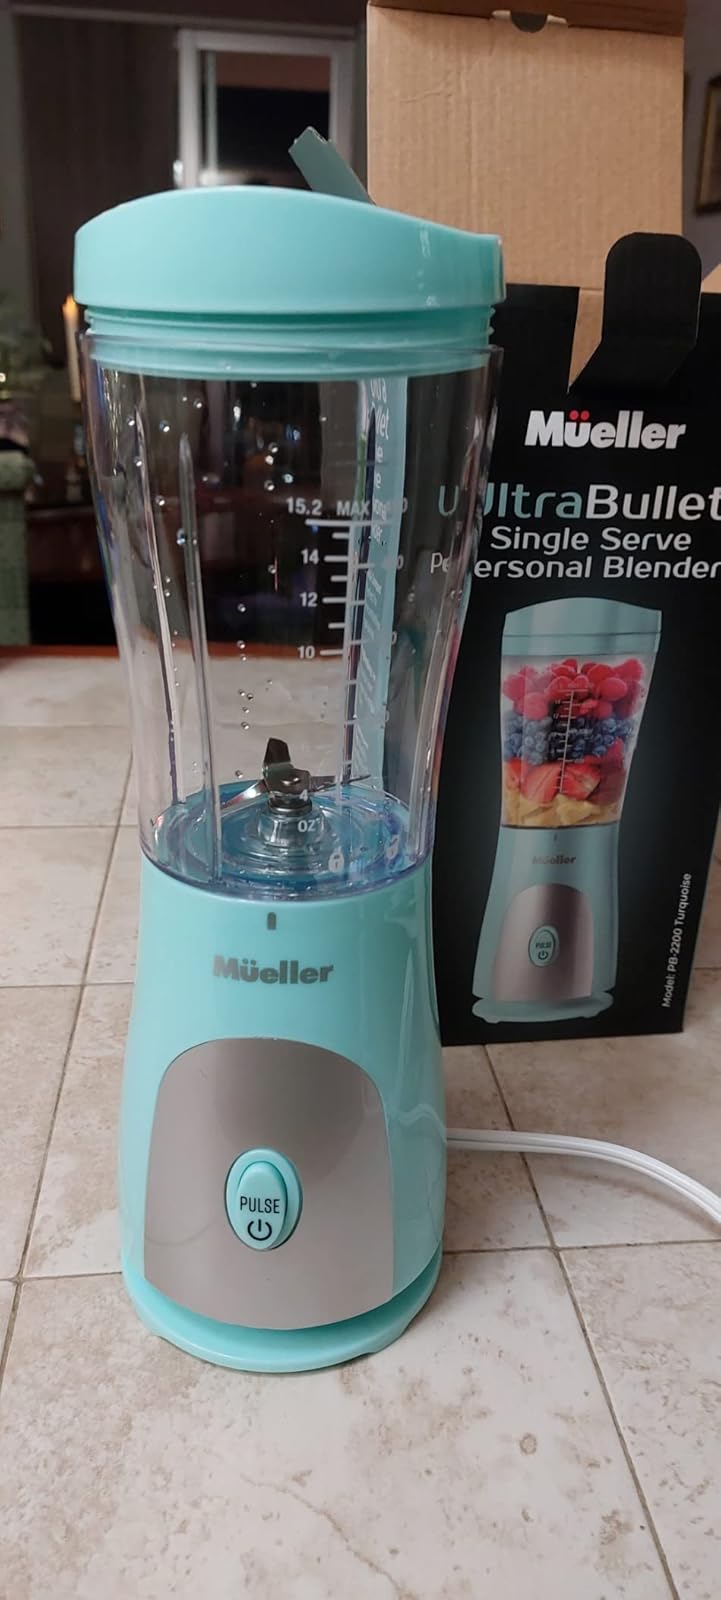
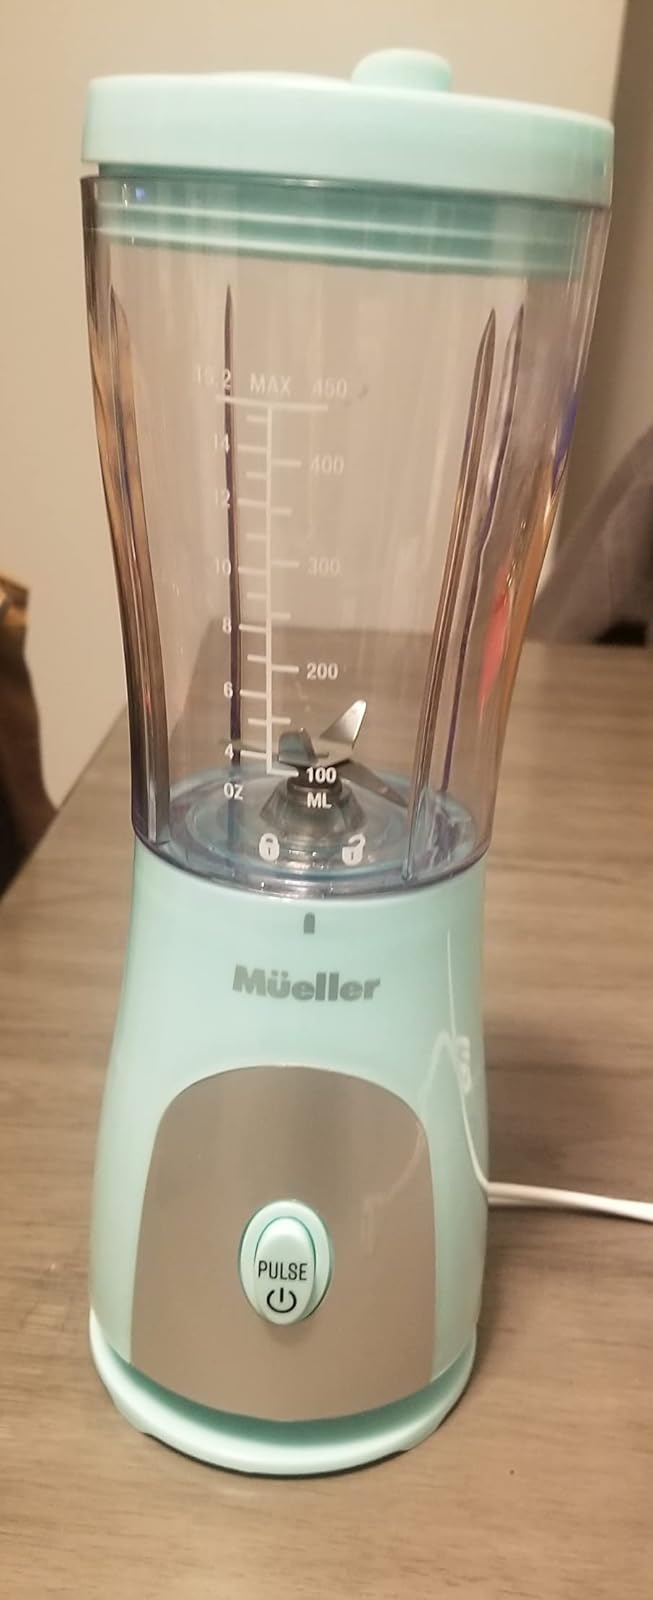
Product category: items_blender
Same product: yes